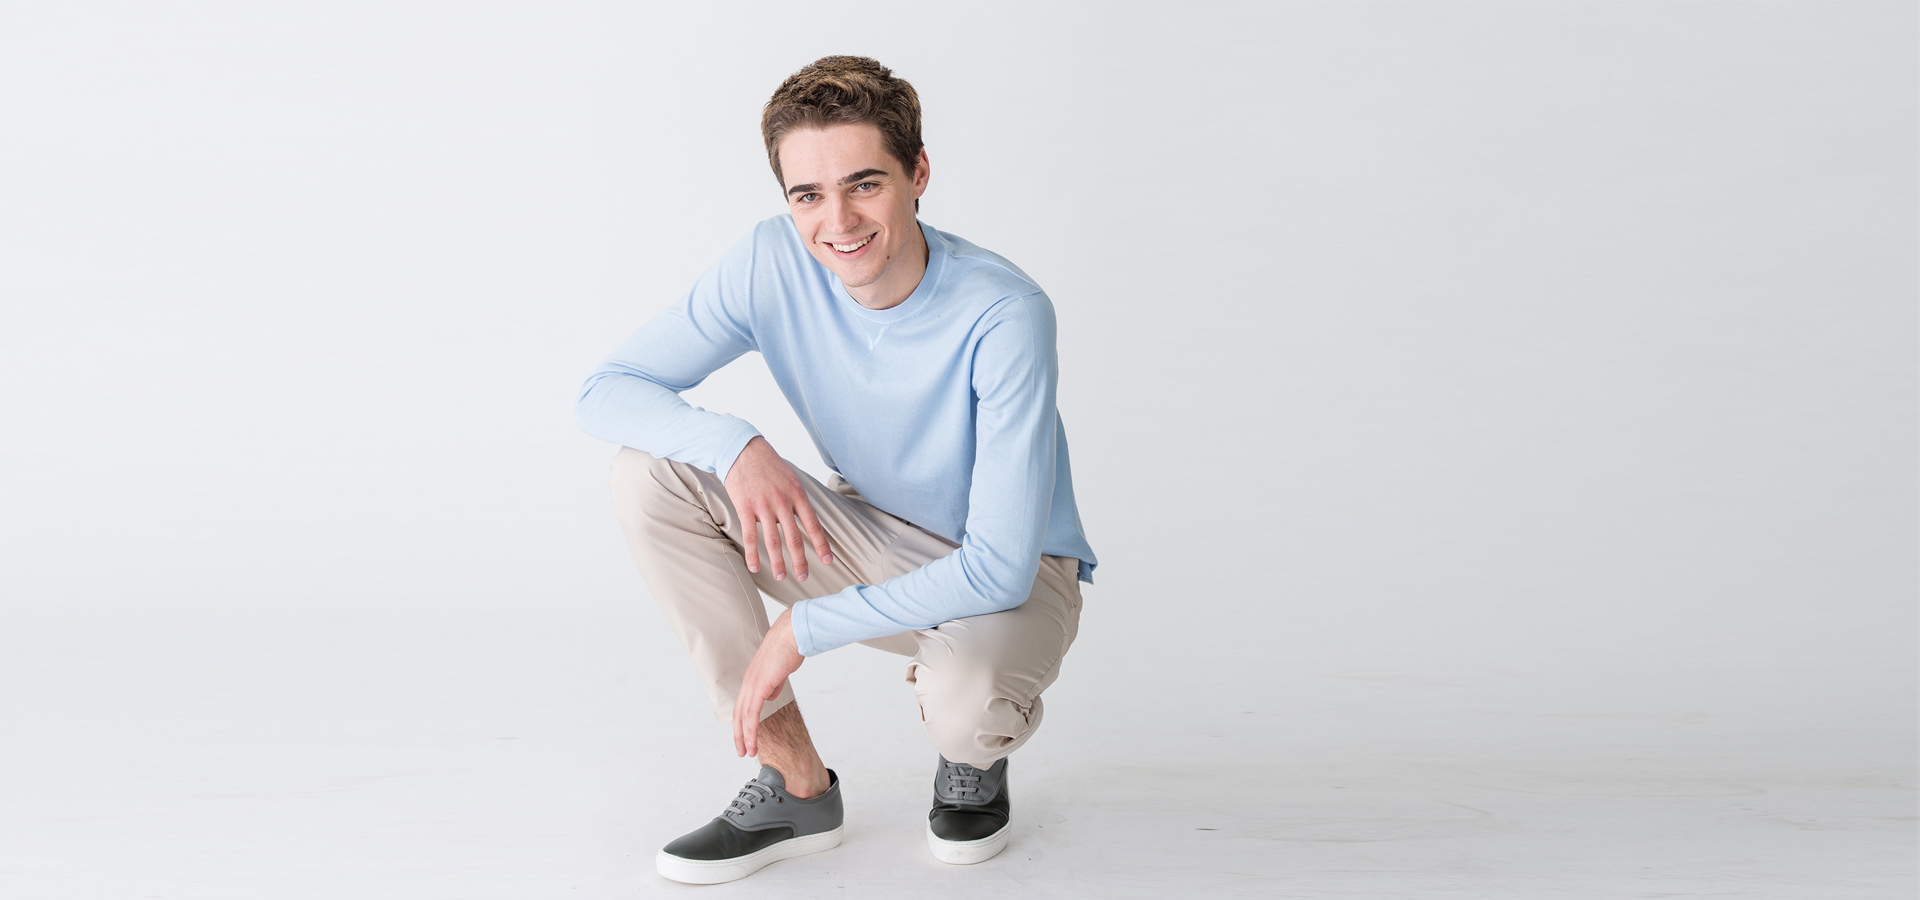
Gender: men